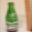
Label: bottle